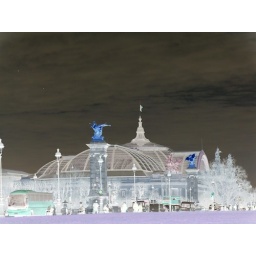
Tourists who live in glass houses shouldn't throw stones.